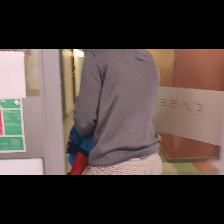
Label: Human